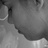
Emotion: sad